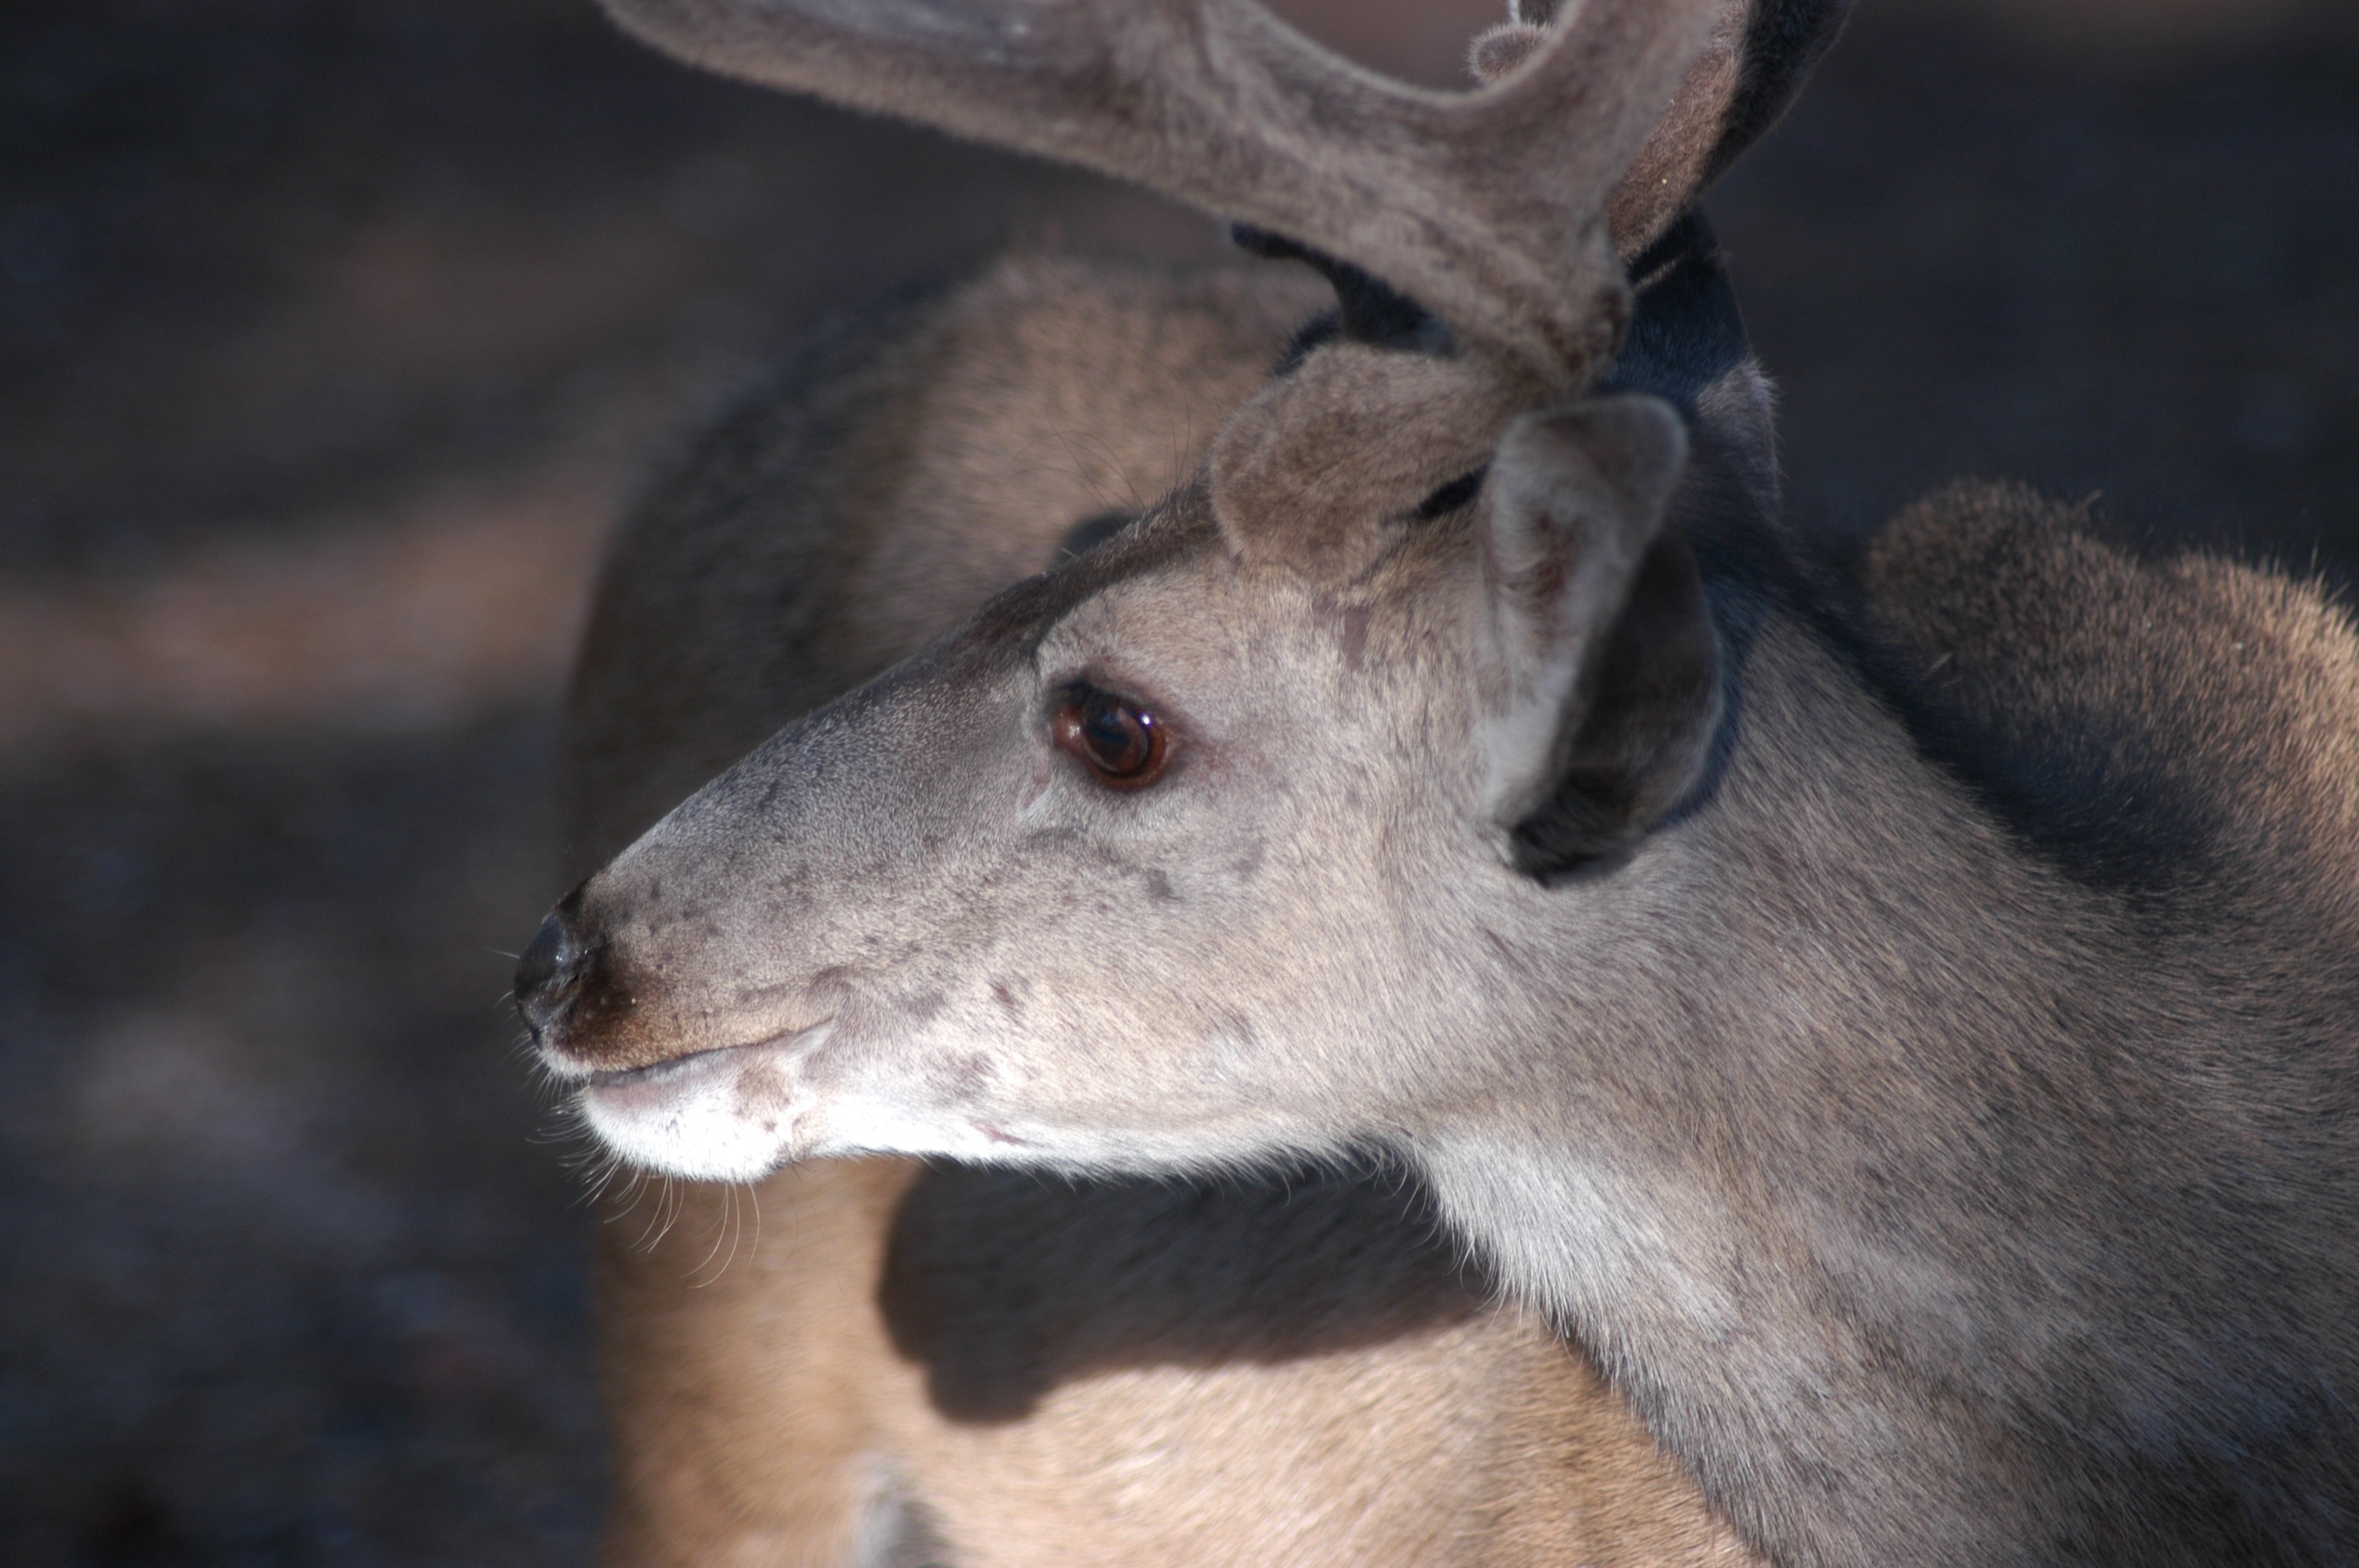
wildlife, deer, zoo, holiday, mammal, grand canyon, fauna, kangaroo, close up, united states, vertebrate, white tailed deer